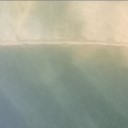
Label: Leaf_rust